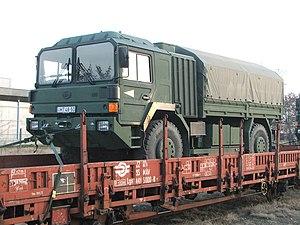
Screamer 4x4 est un jeu vidéo de conduite tout-terrain sorti en 2000. Il propose des épreuves de type trial au volant de plusieurs modèles de 4x4